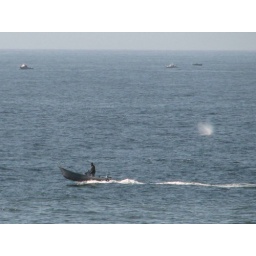
I saw an unusual number of boats offshore near the lighthouse so I stopped to see what was the attraction.